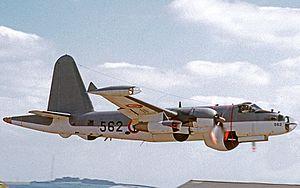
La flottille 25F est une flottille de l'aviation navale française créée le 20 juin 1953 et toujours active.
La flottille 25F est une flottille de l'aviation navale française créée le 20 juin 1953 et toujours active.
Le Lockheed P-2 Neptune est un avion de patrouille maritime et de lutte anti-sous-marine américain. Il fut utilisé par l'United States Navy entre 1947 et 1978 où il remplaça le PV-1 Ventura et le PV-2 Harpoon. Il fut lui-même remplacé par le Lockheed P-3 Orion.
La Force maritime de l'aéronautique navale est l'actuelle appellation de l'aéronautique navale française. Elle forme une des quatre grandes composantes de la marine française. Elle est issue de la fusion entre les forces de l'aviation embarquée et de l'aviation de patrouille maritime le 19 juin 1998. Son actuelle organisation précisée par l'instruction Nᵒ 24/DEF/EMM/ROJ relative à l'organisation de la force maritime de l'aéronautique navale du 3 novembre 2011 a été publiée au Bulletin officiel des armées le 10 novembre 2011.